James Palmer (priest)

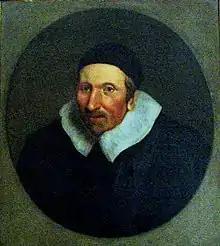
James Palmer

James Palmer (died 1660) was a priest and philanthropist who is remembered in a bust at Westminster Abbey and in the name of Palmer Street. In 1655 he founded what became known as Palmer's Village in London. The village was consolidated in Rochester Row in 1882 and named The United Westminster Almshouses